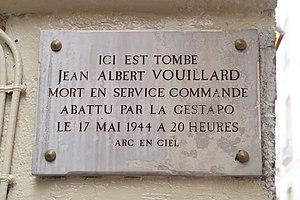
Plaque en hommage à Jean Albert Vouillard, 28 rue de la Huchette (Paris, 5e).
La rue de la Huchette est une voie étroite située dans le 5ᵉ arrondissement de la ville de Paris. Elle ne doit pas être confondue avec l'ancienne rue de la Huchette-en-la-Cité, située sur l'île de la Cité.